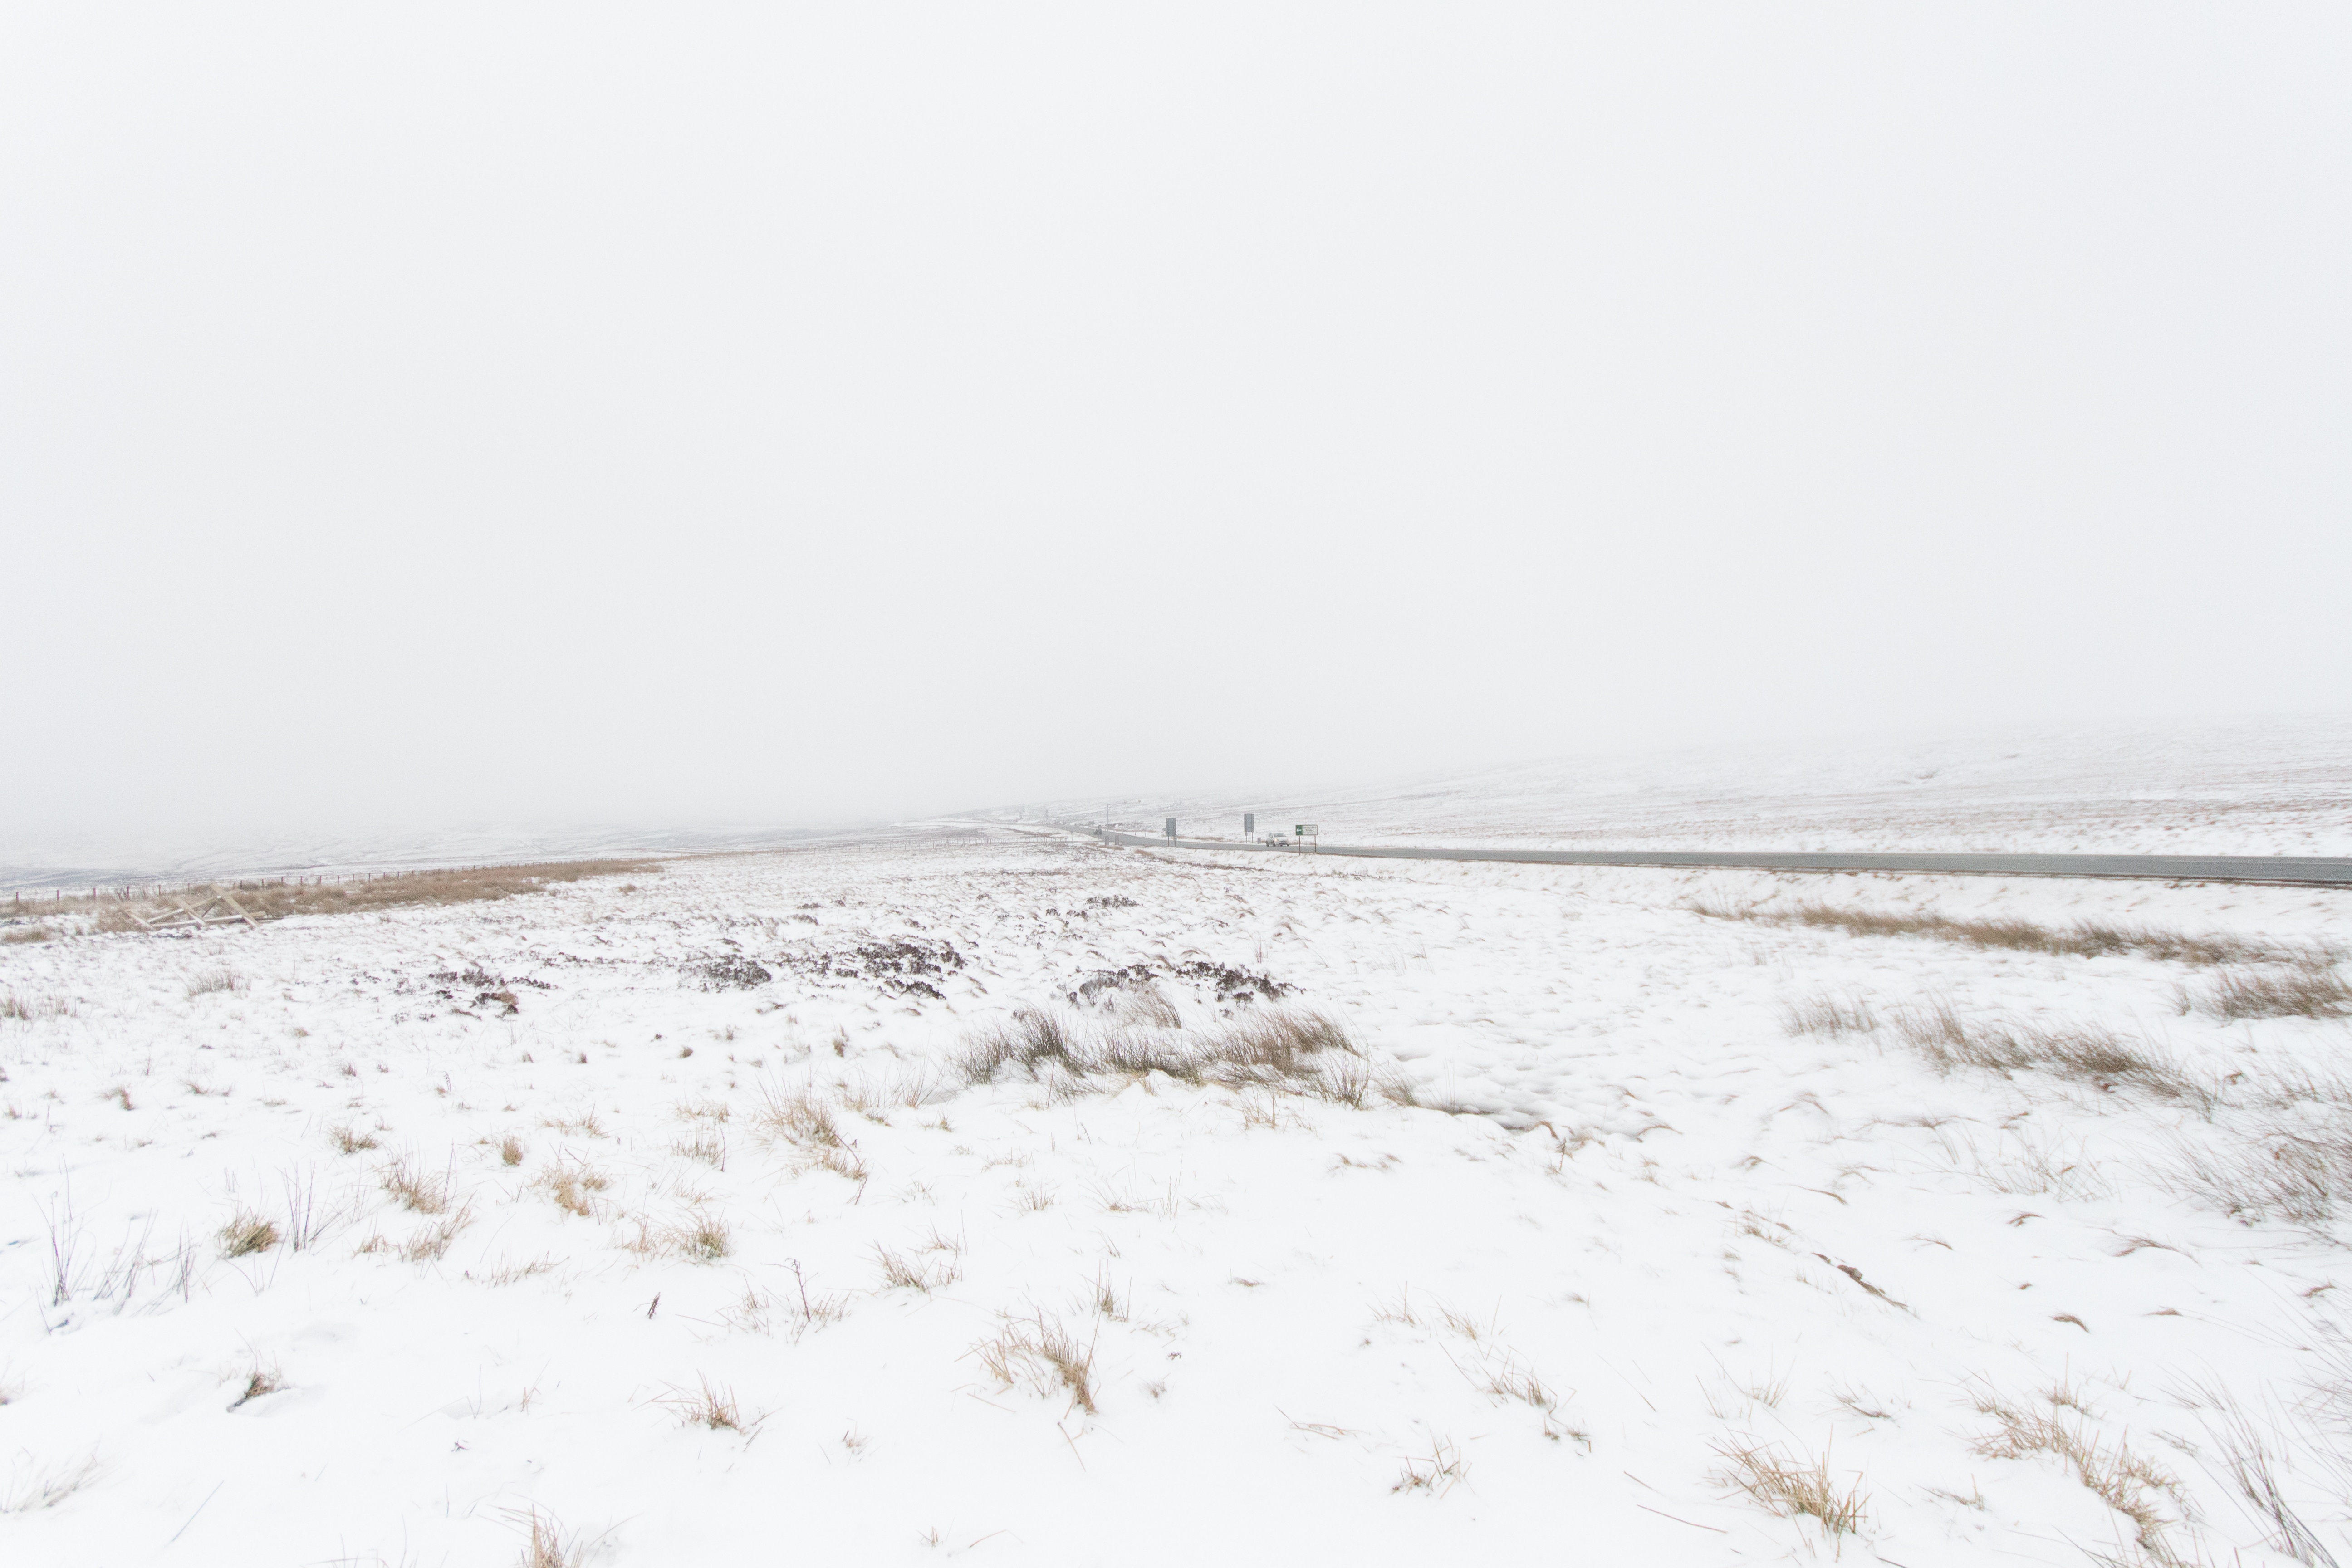
sand, snow, winter, weather, arctic, season, blizzard, tundra, freezing, arctic ocean, atmospheric phenomenon, geological phenomenon, winter storm